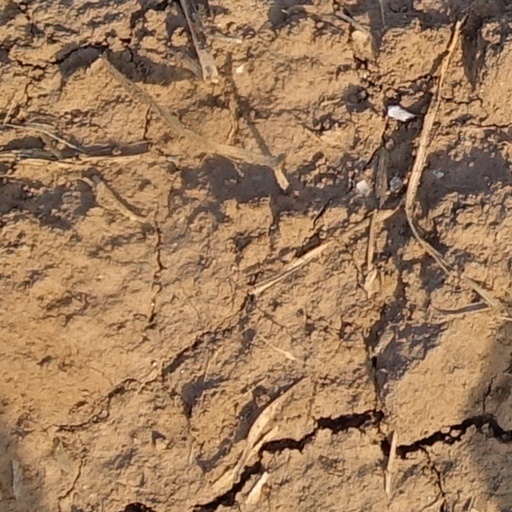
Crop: wheat